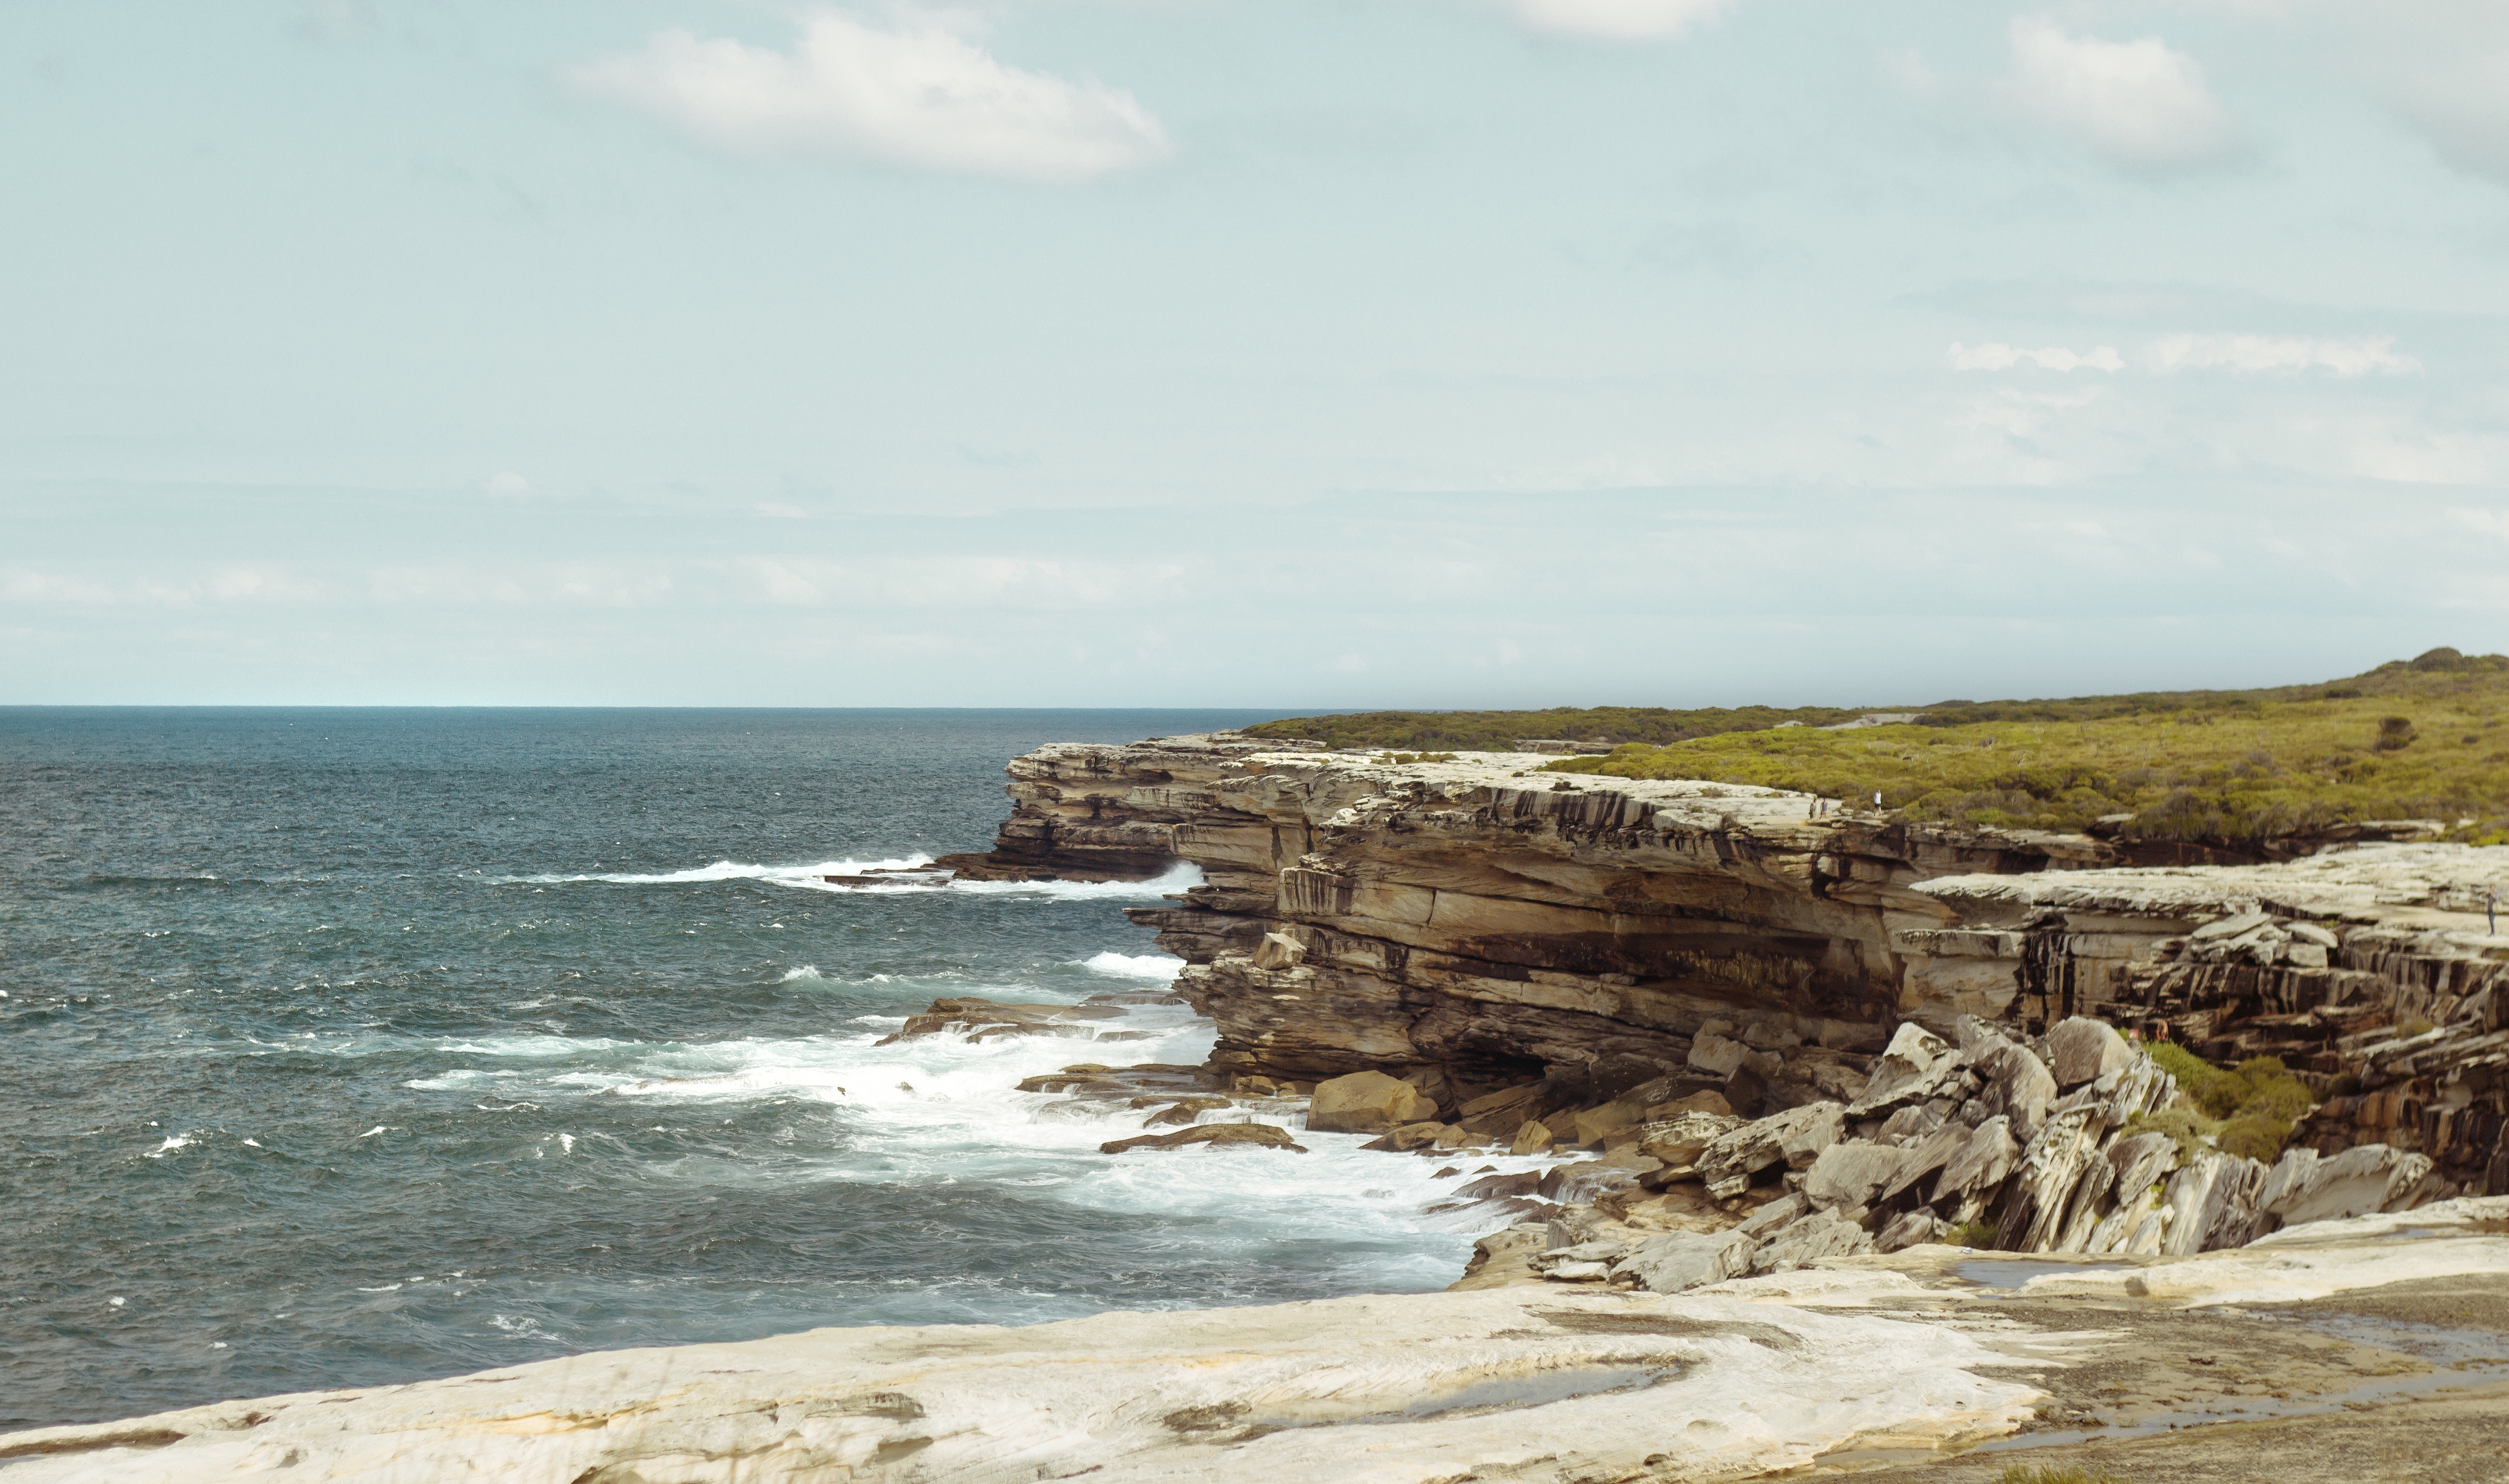
beach, sea, coast, sand, rock, ocean, shore, wave, cliff, cove, bay, terrain, body of water, headland, cape, landform, wind wave